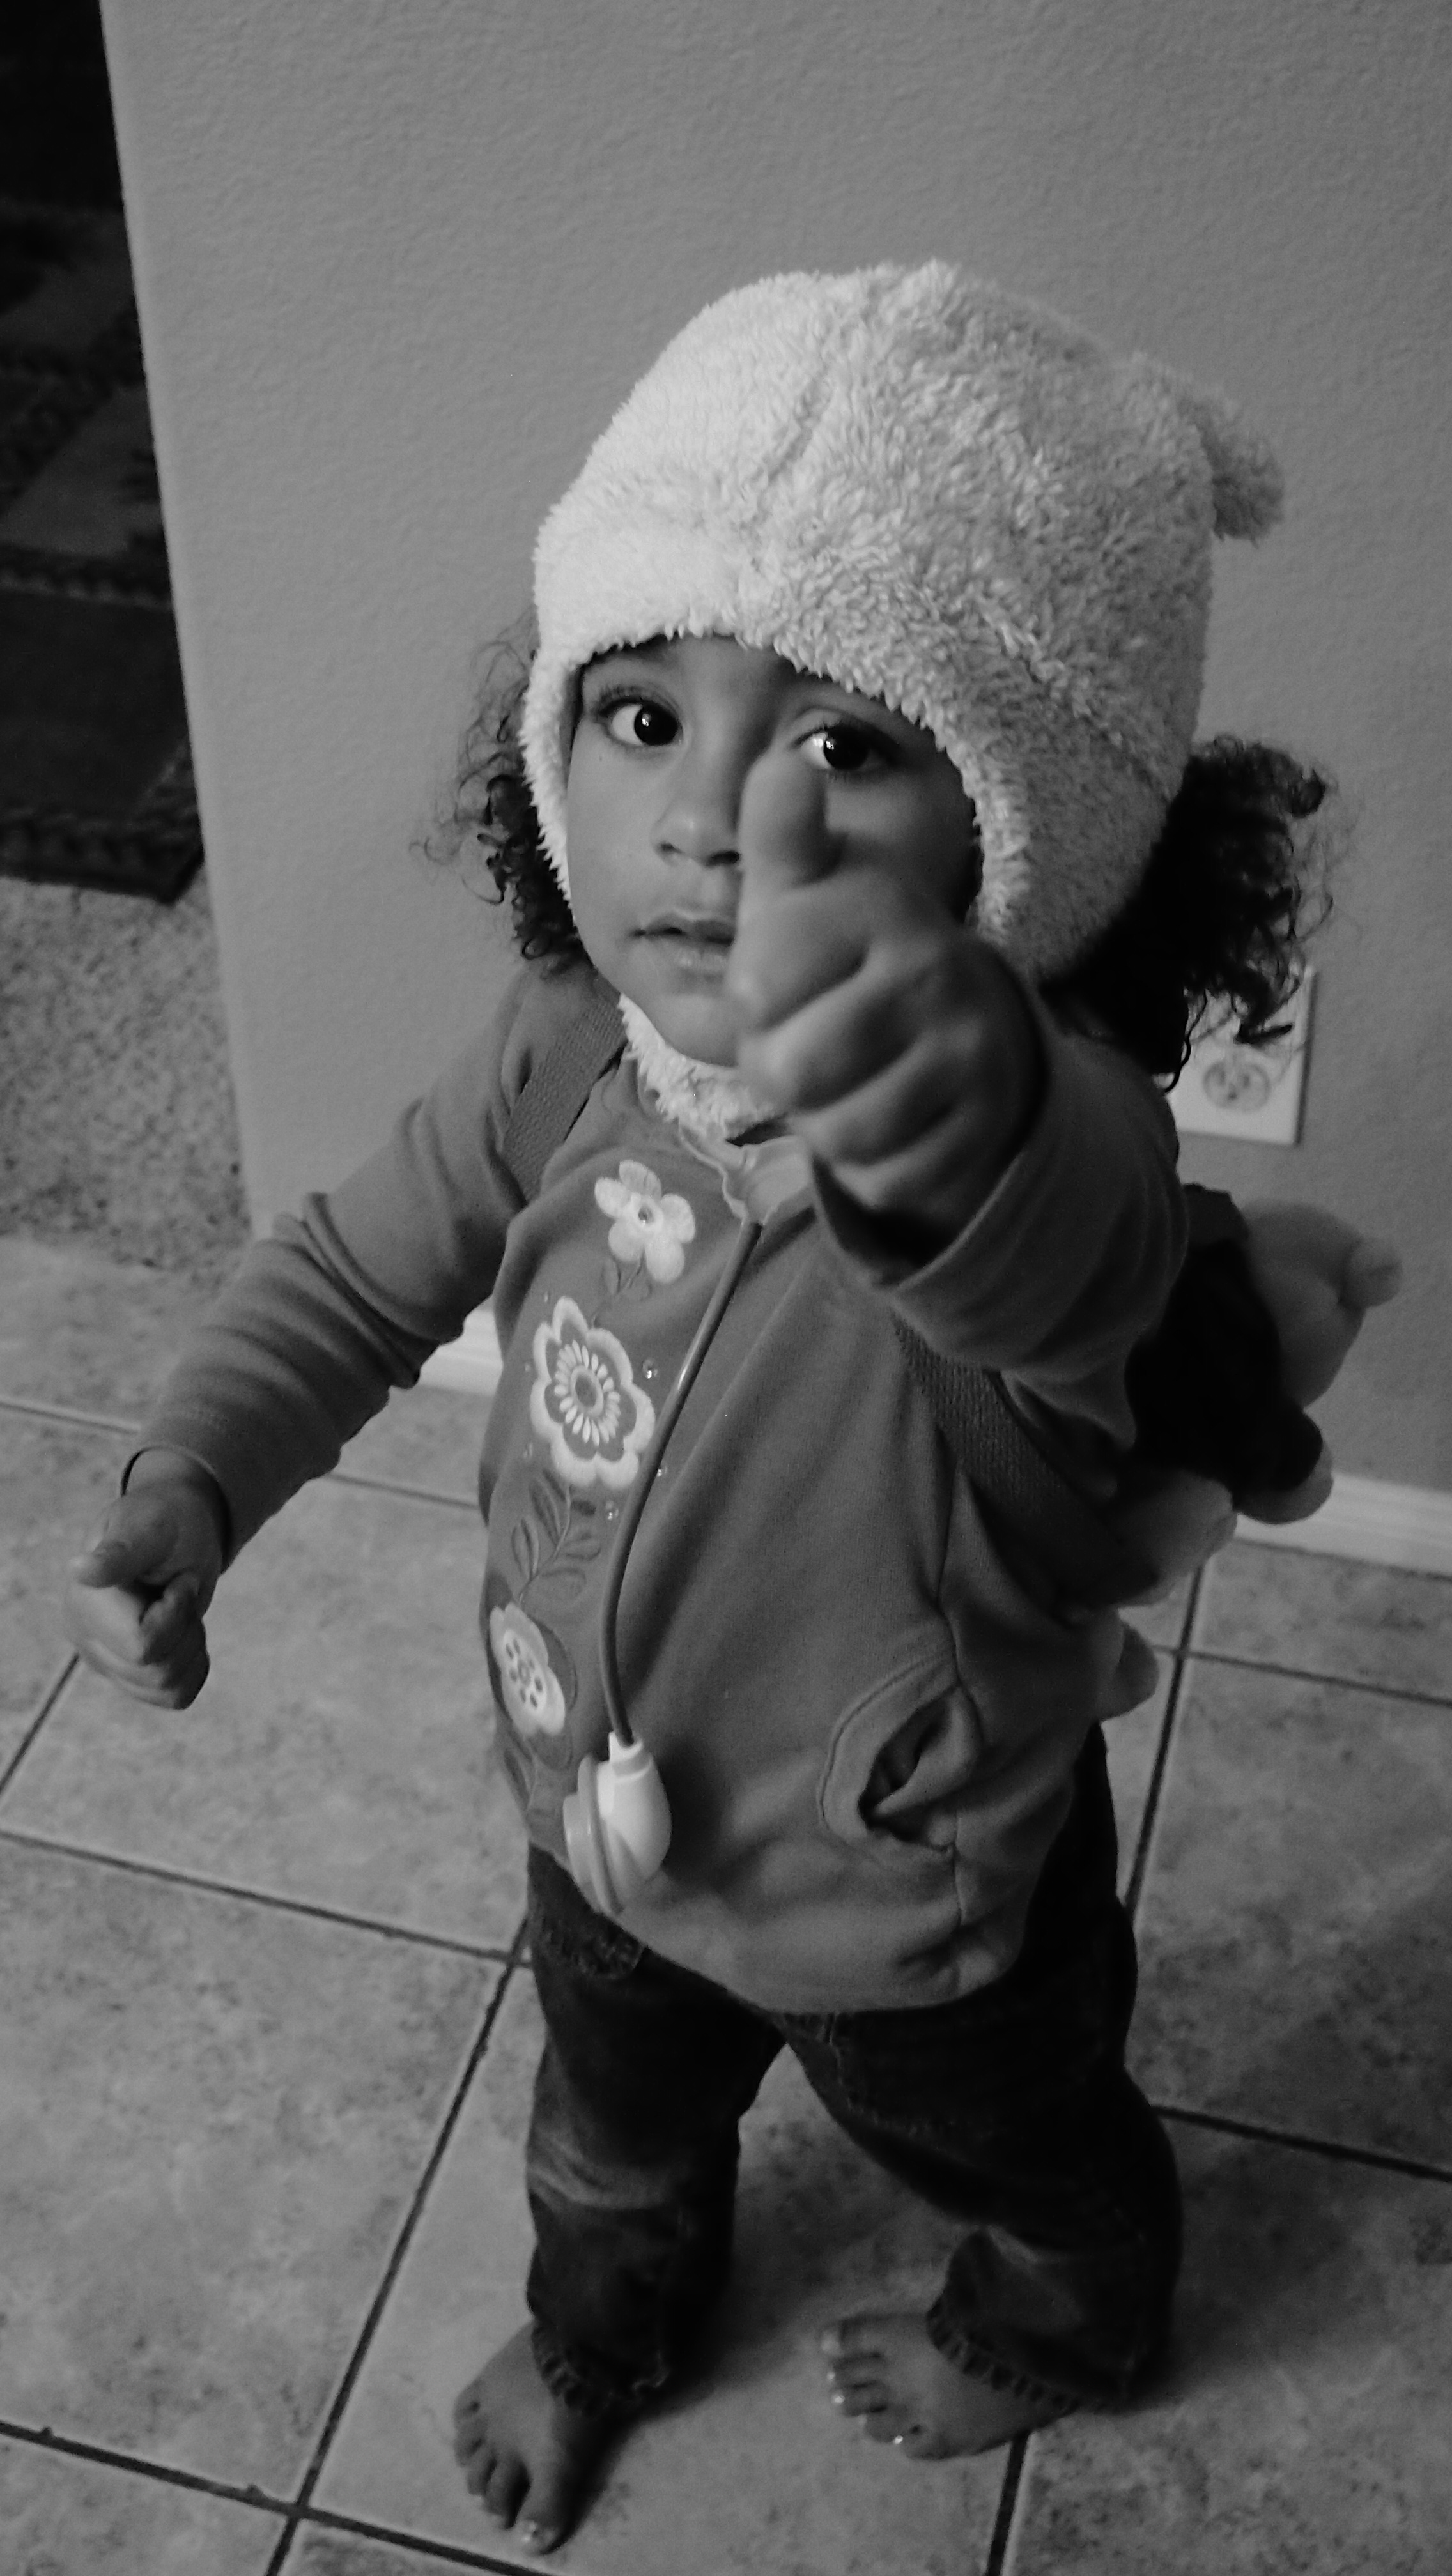
person, black and white, white, photography, cute, male, portrait, young, sitting, child, hat, utility, clothing, black, monochrome, creativecommons, bb, photograph, funny, multi, up, image, racial, bi, pack, thumbs, monochrome photography, human positions